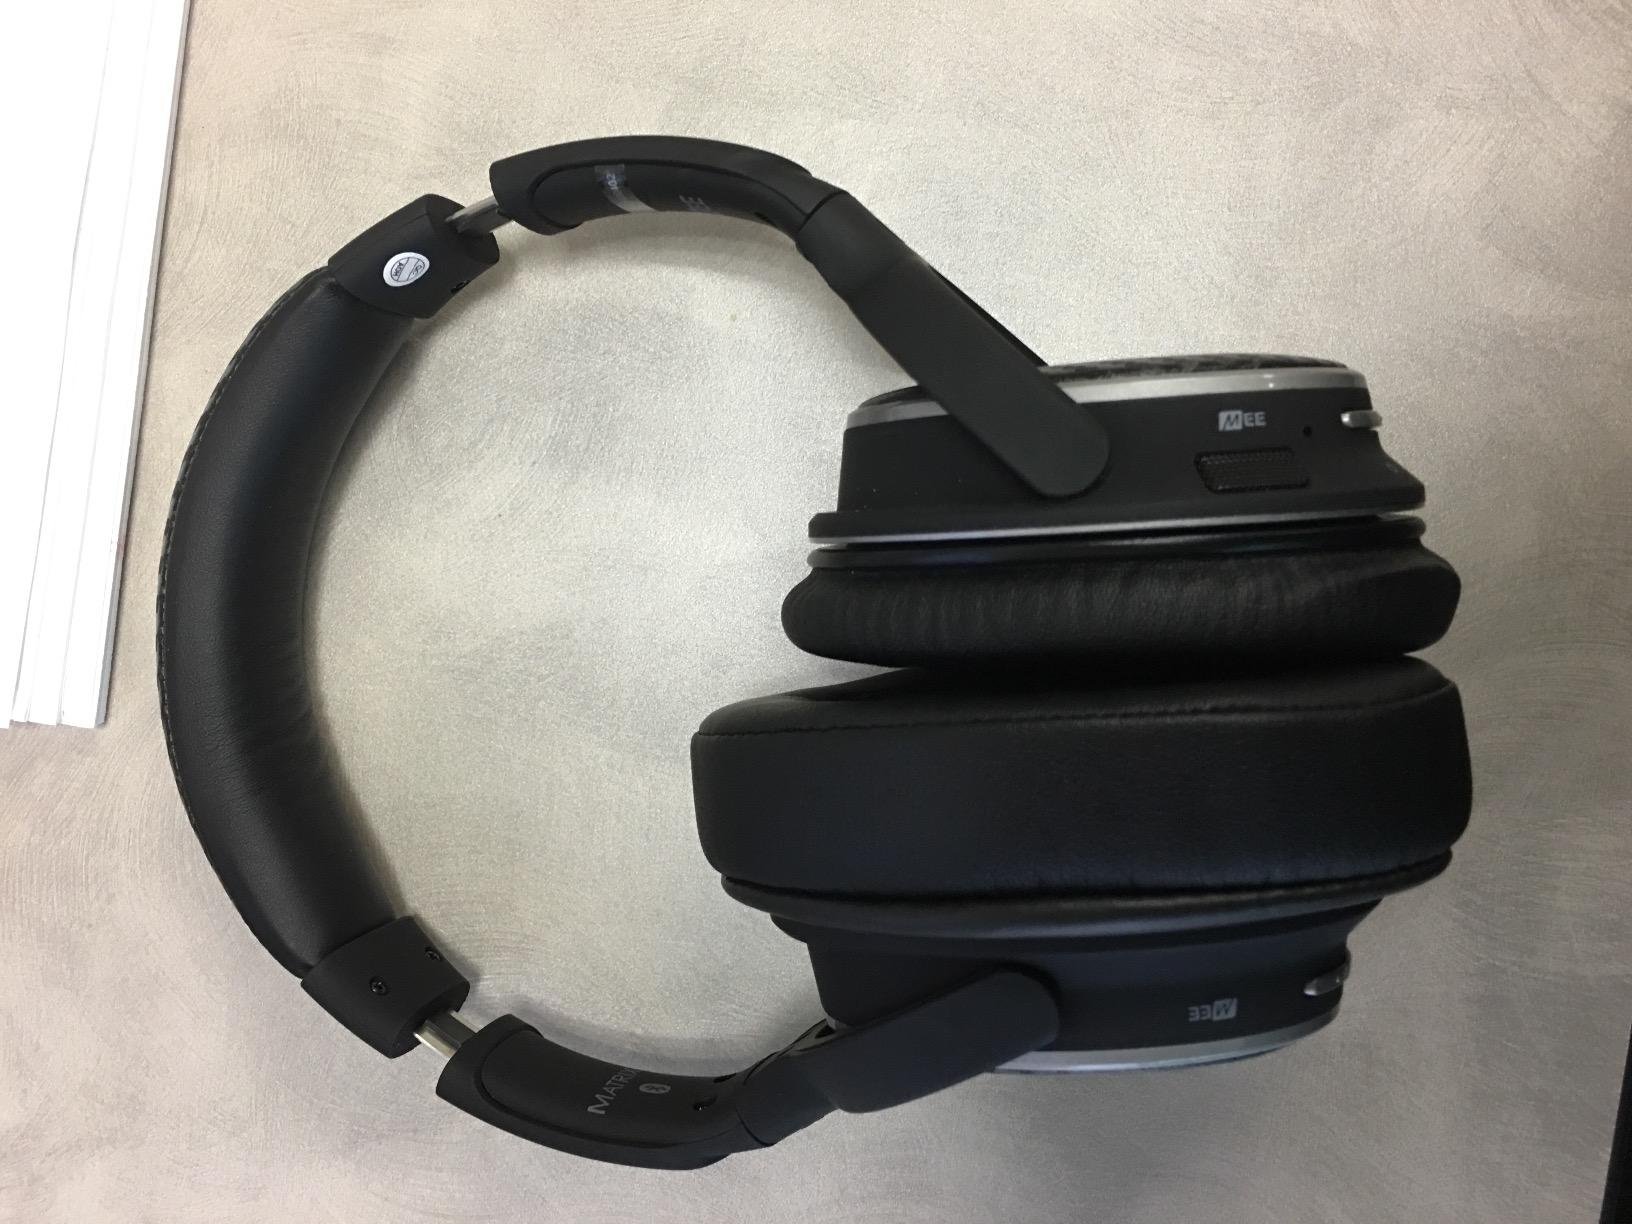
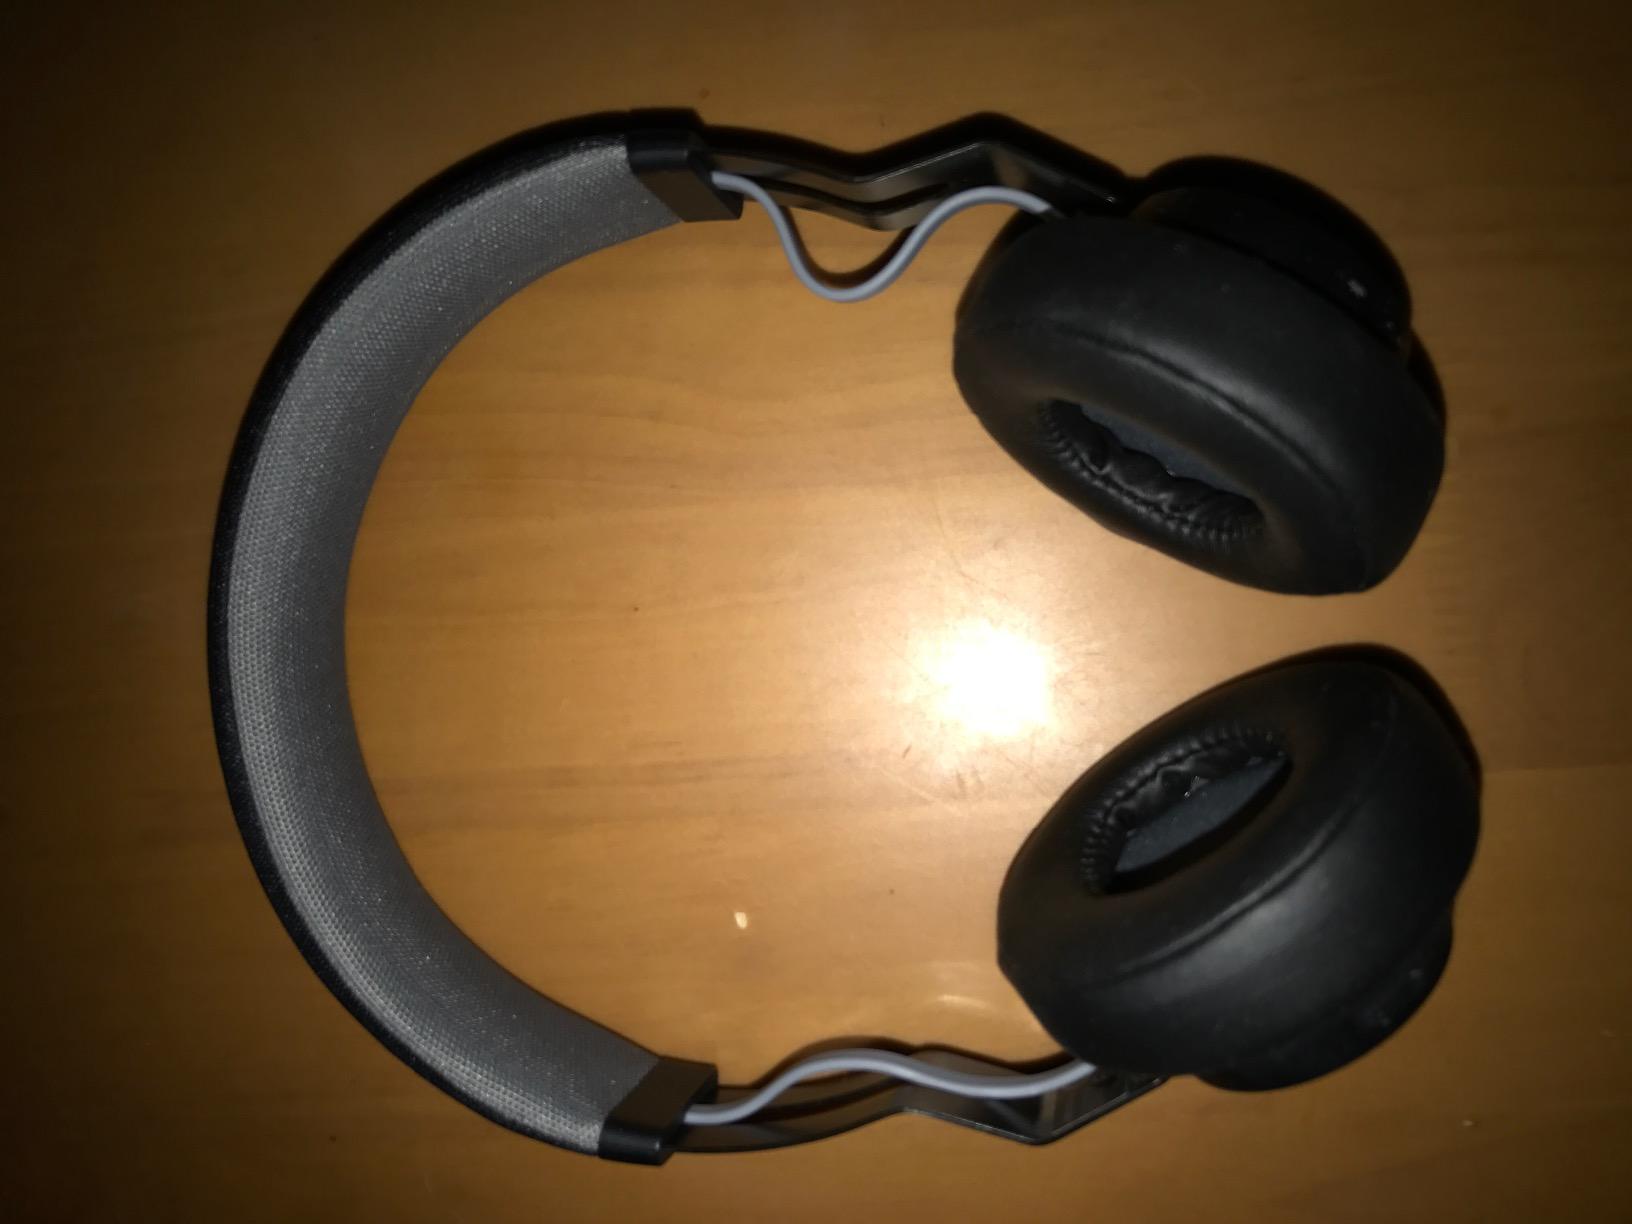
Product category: headphones
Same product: no